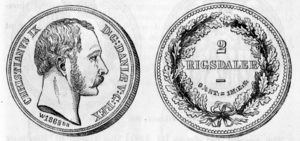
Daler / Efter statsbankerotten i 1813
Dansk rigsdaler fra 1868
Ordet daler kommer af Joachimstaler, som var navnet på en sølvmønt, der blev slået fra 1518 i Joachimstal eller Jáchymov i Böhmen. Senere er navnet daler brugt til alle mulige større sølvmønter, gerne under fantasifulde navne som "kronedaler", "speciedaler" eller "rigsdaler" og med en vægt på ca. 29 g. Betegnelsen "dollar" afledes ligeledes af den middelalderlige daler.